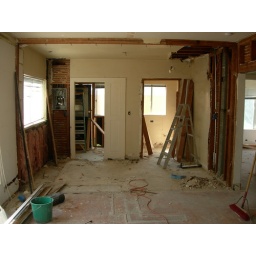
standing in the current kitchen looking toward the old one- now there is a wall in the way.